MV Hamnavoe

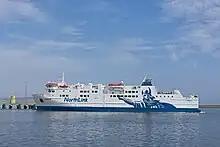
MV Hamnavoe in Stromness in 2022

MV "Hamnavoe" is a car and passenger ferry, built in 2002 and operated by NorthLink Ferries across the Pentland Firth from the mainland of Scotland to the Orkney Islands.